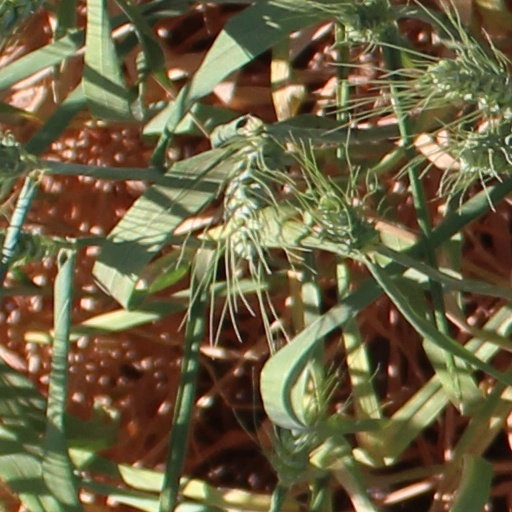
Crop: wheat